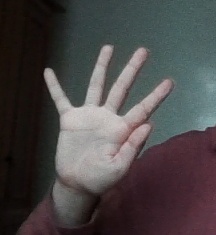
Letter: sheen